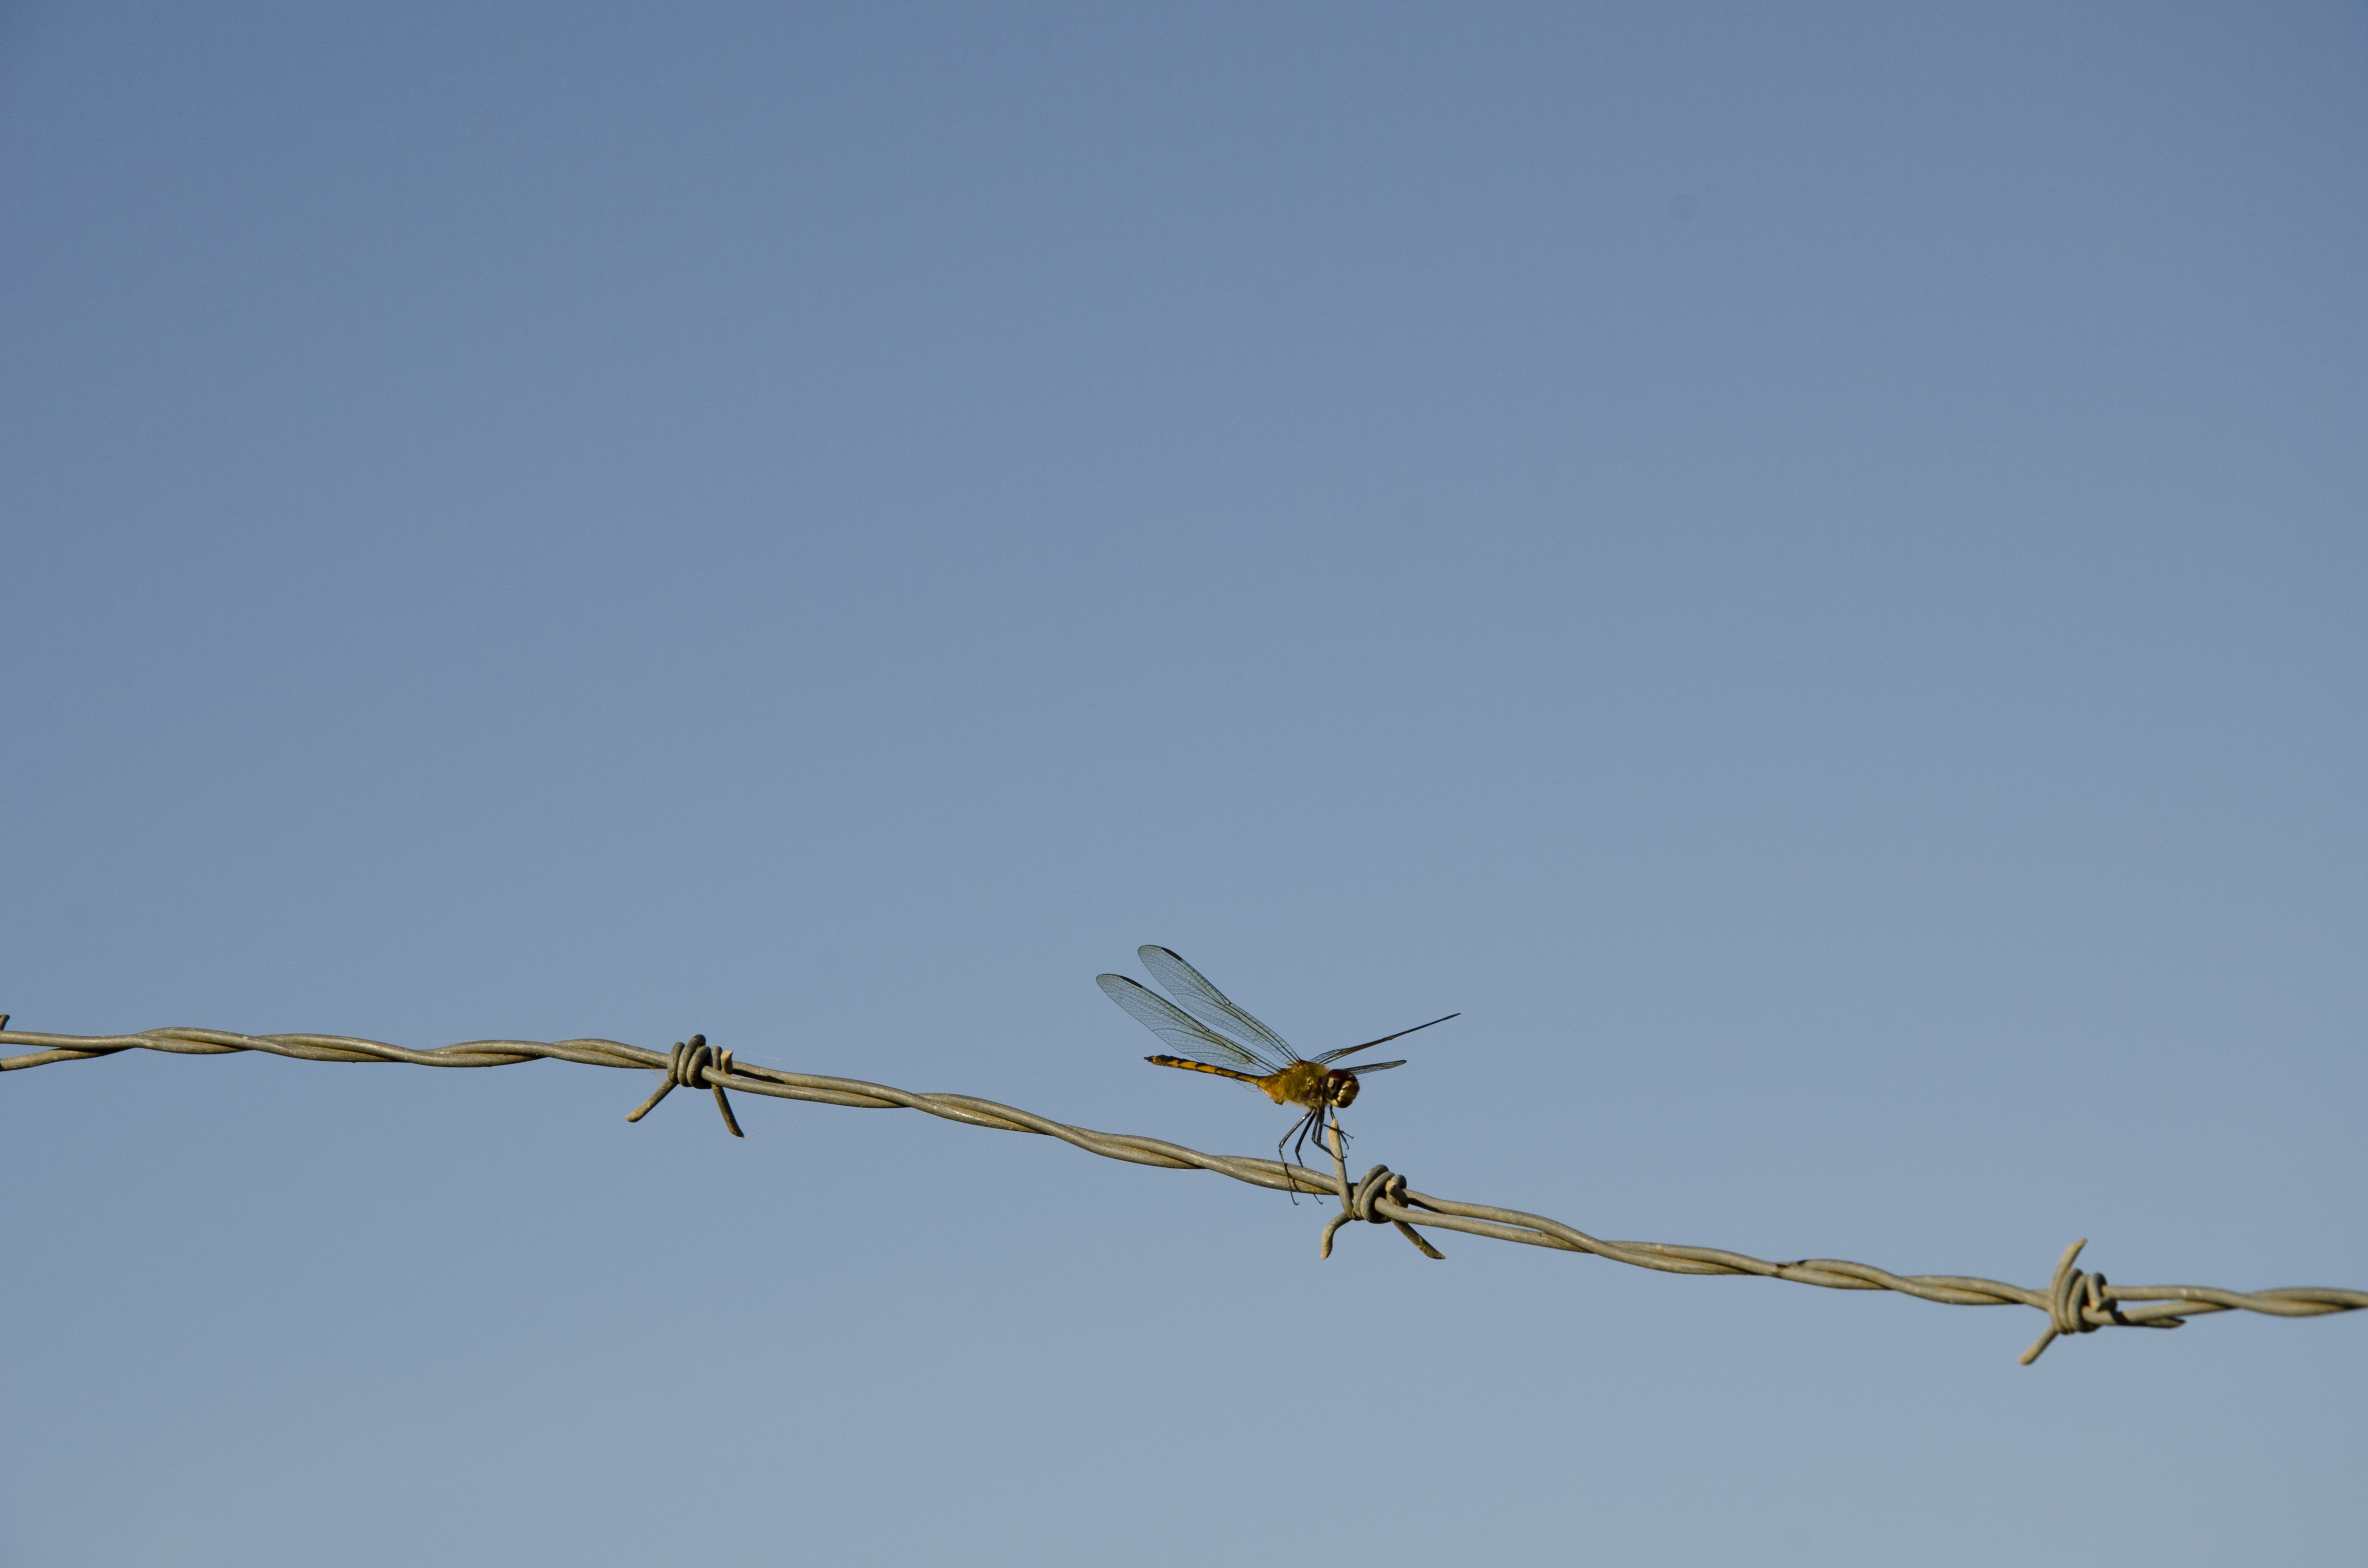
branch, wing, fence, barbed wire, sky, flower, wind, wire, line, insect, twig, flyer, atmosphere of earth, outdoor structure, wire fencing, home fencing, liberola